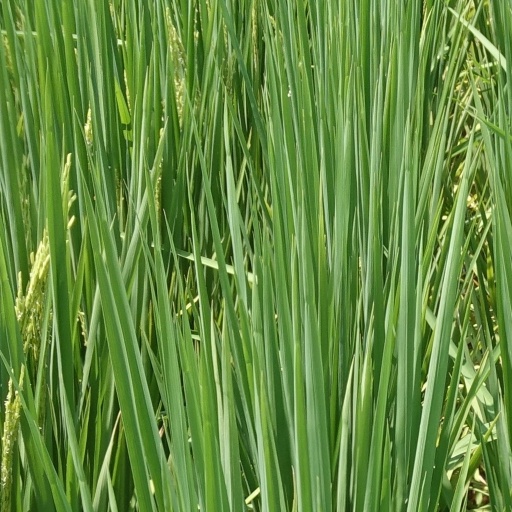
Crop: rice